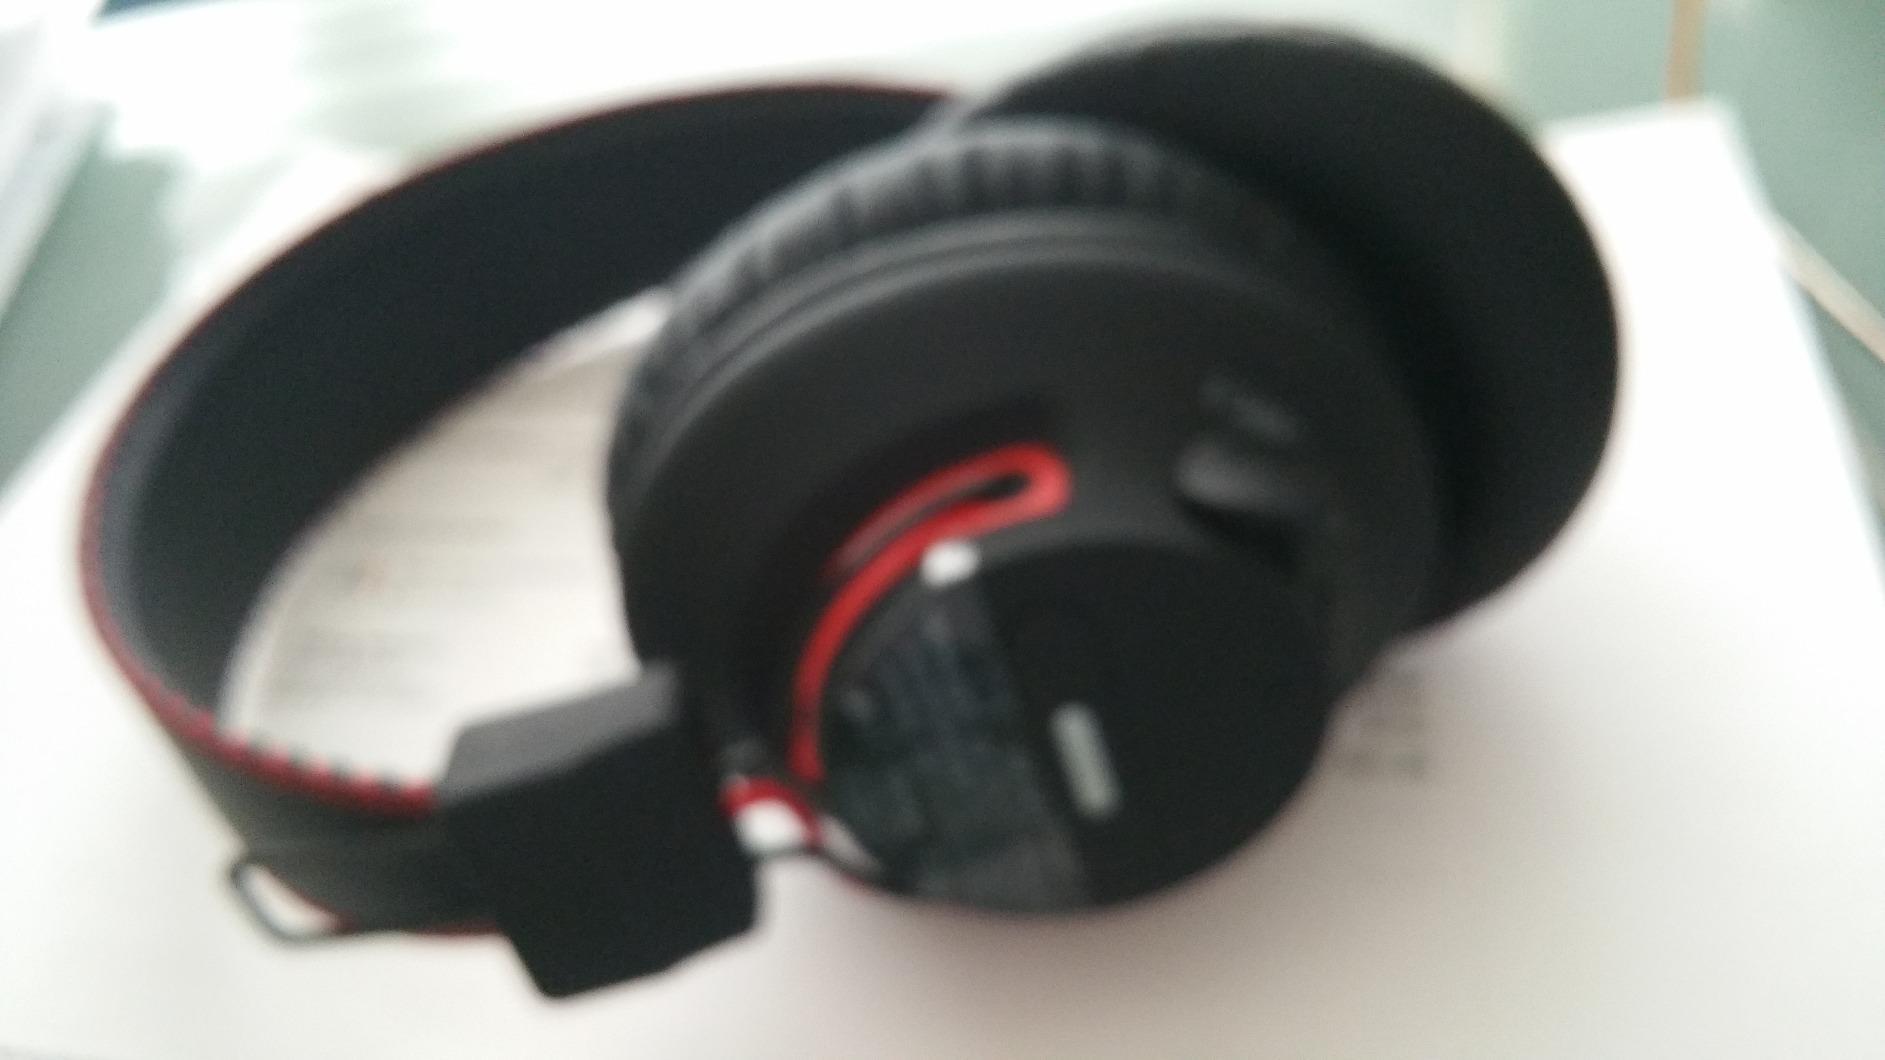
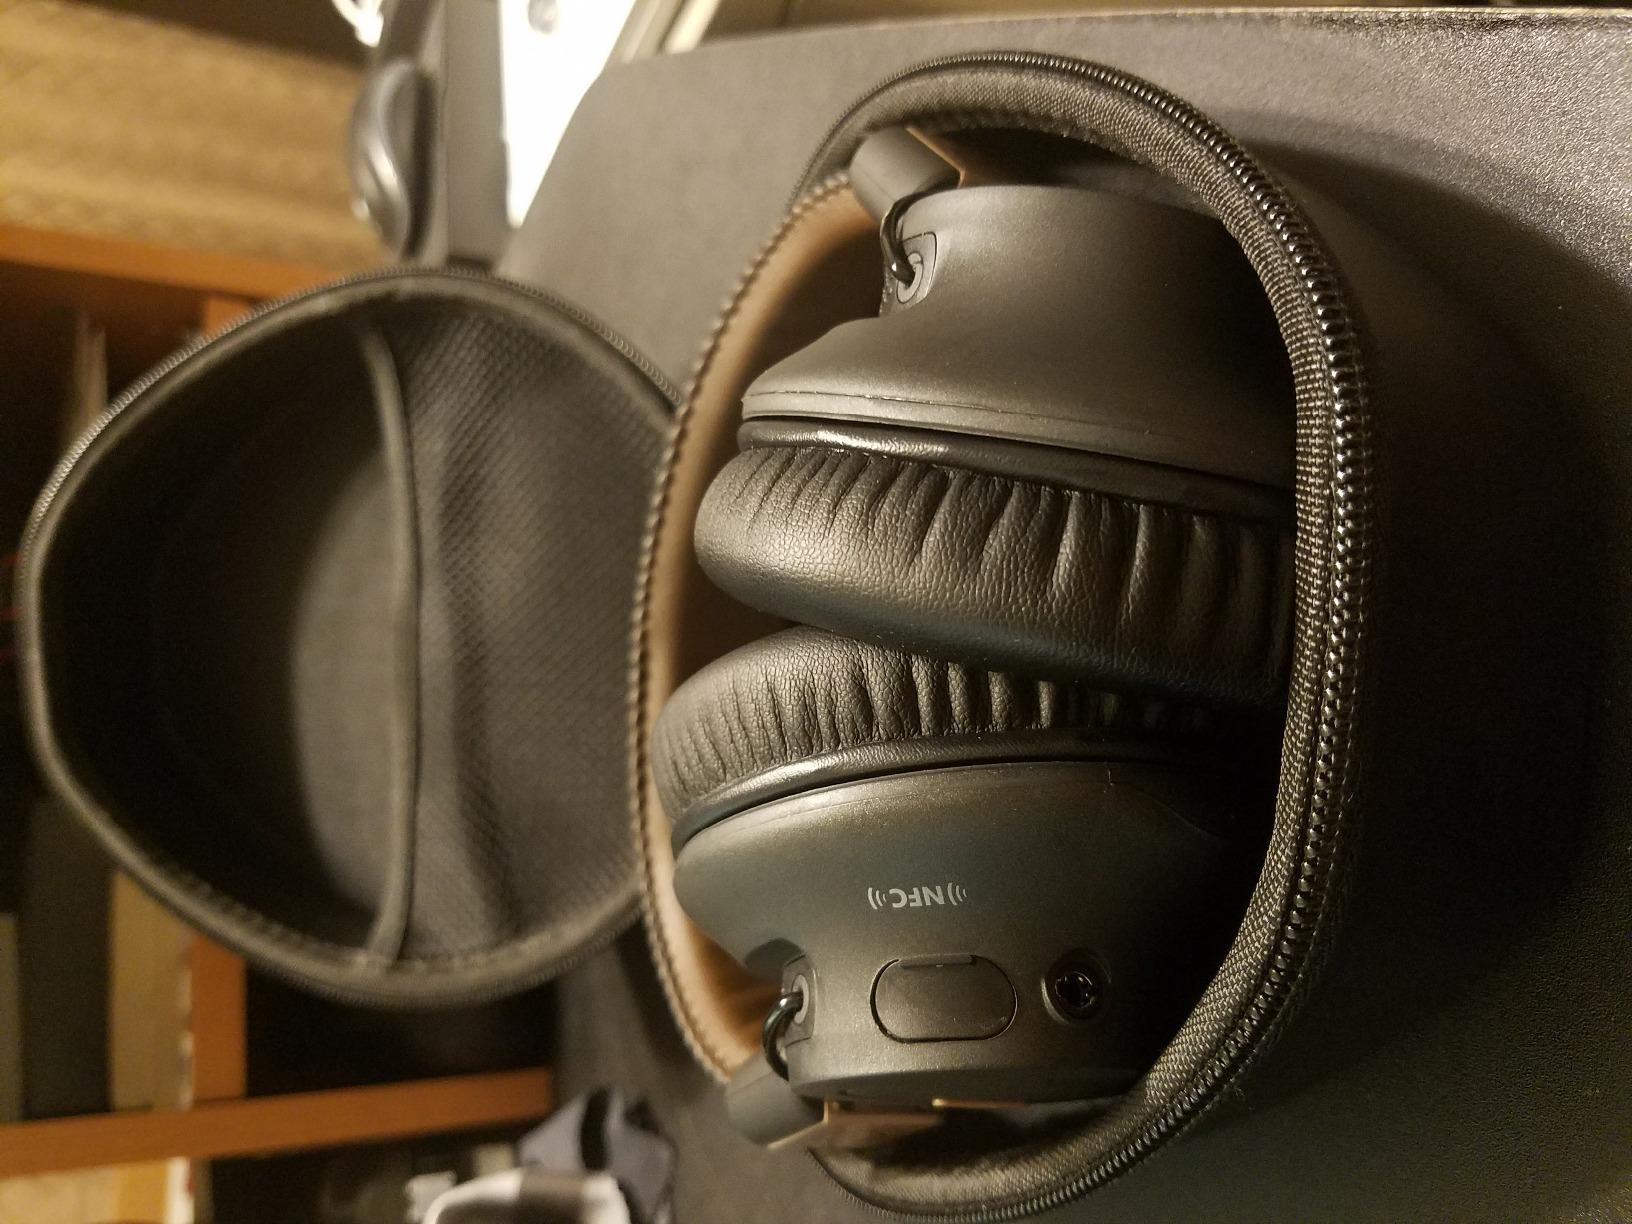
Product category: headphones
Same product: no